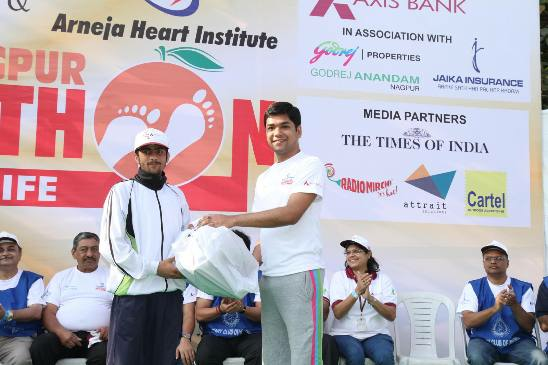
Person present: Yes